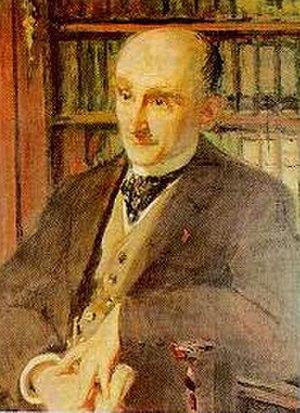
Henri Bergson, né le 18 octobre 1859 à Paris, ville où il meurt le 4 janvier 1941, est un philosophe français. Parmi les ouvrages qu'on lui doit, les quatre principaux sont l’Essai sur les données immédiates de la conscience, Matière et mémoire, L'Évolution créatrice et Les Deux Sources de la morale et de la religion. Bergson est élu à l'Académie Française en 1916 et il reçoit le prix Nobel de littérature en 1927. Il est également l'auteur du Rire, un essai sur la signification du comique. Ses idées pacifistes ont influencé la rédaction des statuts de la Société des Nations. Il fut à la SDN le premier président de la Commission internationale de coopération intellectuelle, ancêtre de l'UNESCO.